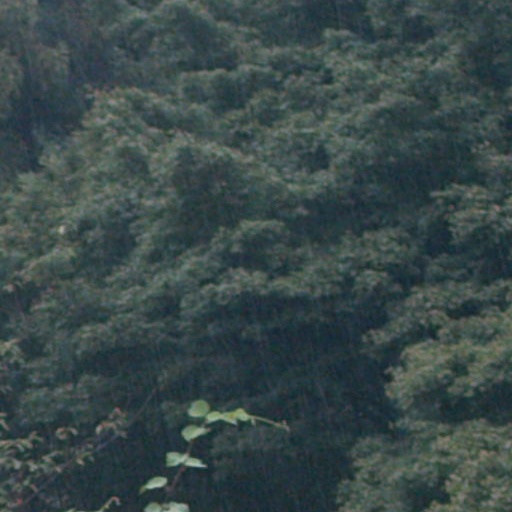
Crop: cassava